Brooklyn Philharmonic

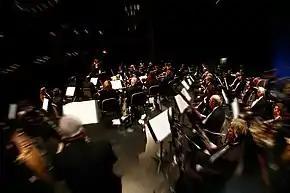
In 2010

In 2010, despite these fiscal challenges, the Brooklyn Philharmonic Board and management committed to attempting a rebirth with the hiring of conductor Alan Pierson as Artistic and music director. Pierson is a founder of the highly regarded ensemble Alarm Will Sound and a graduate of the Massachusetts Institute of Technology and the Eastman School of Music. The orchestra's new focus was to be on Brooklyn itself, its extraordinary diversity, and the excitement of its new status in the world imagination.